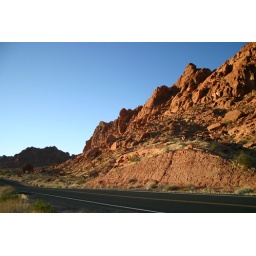
valley of fire state park - like the road sign in the distance